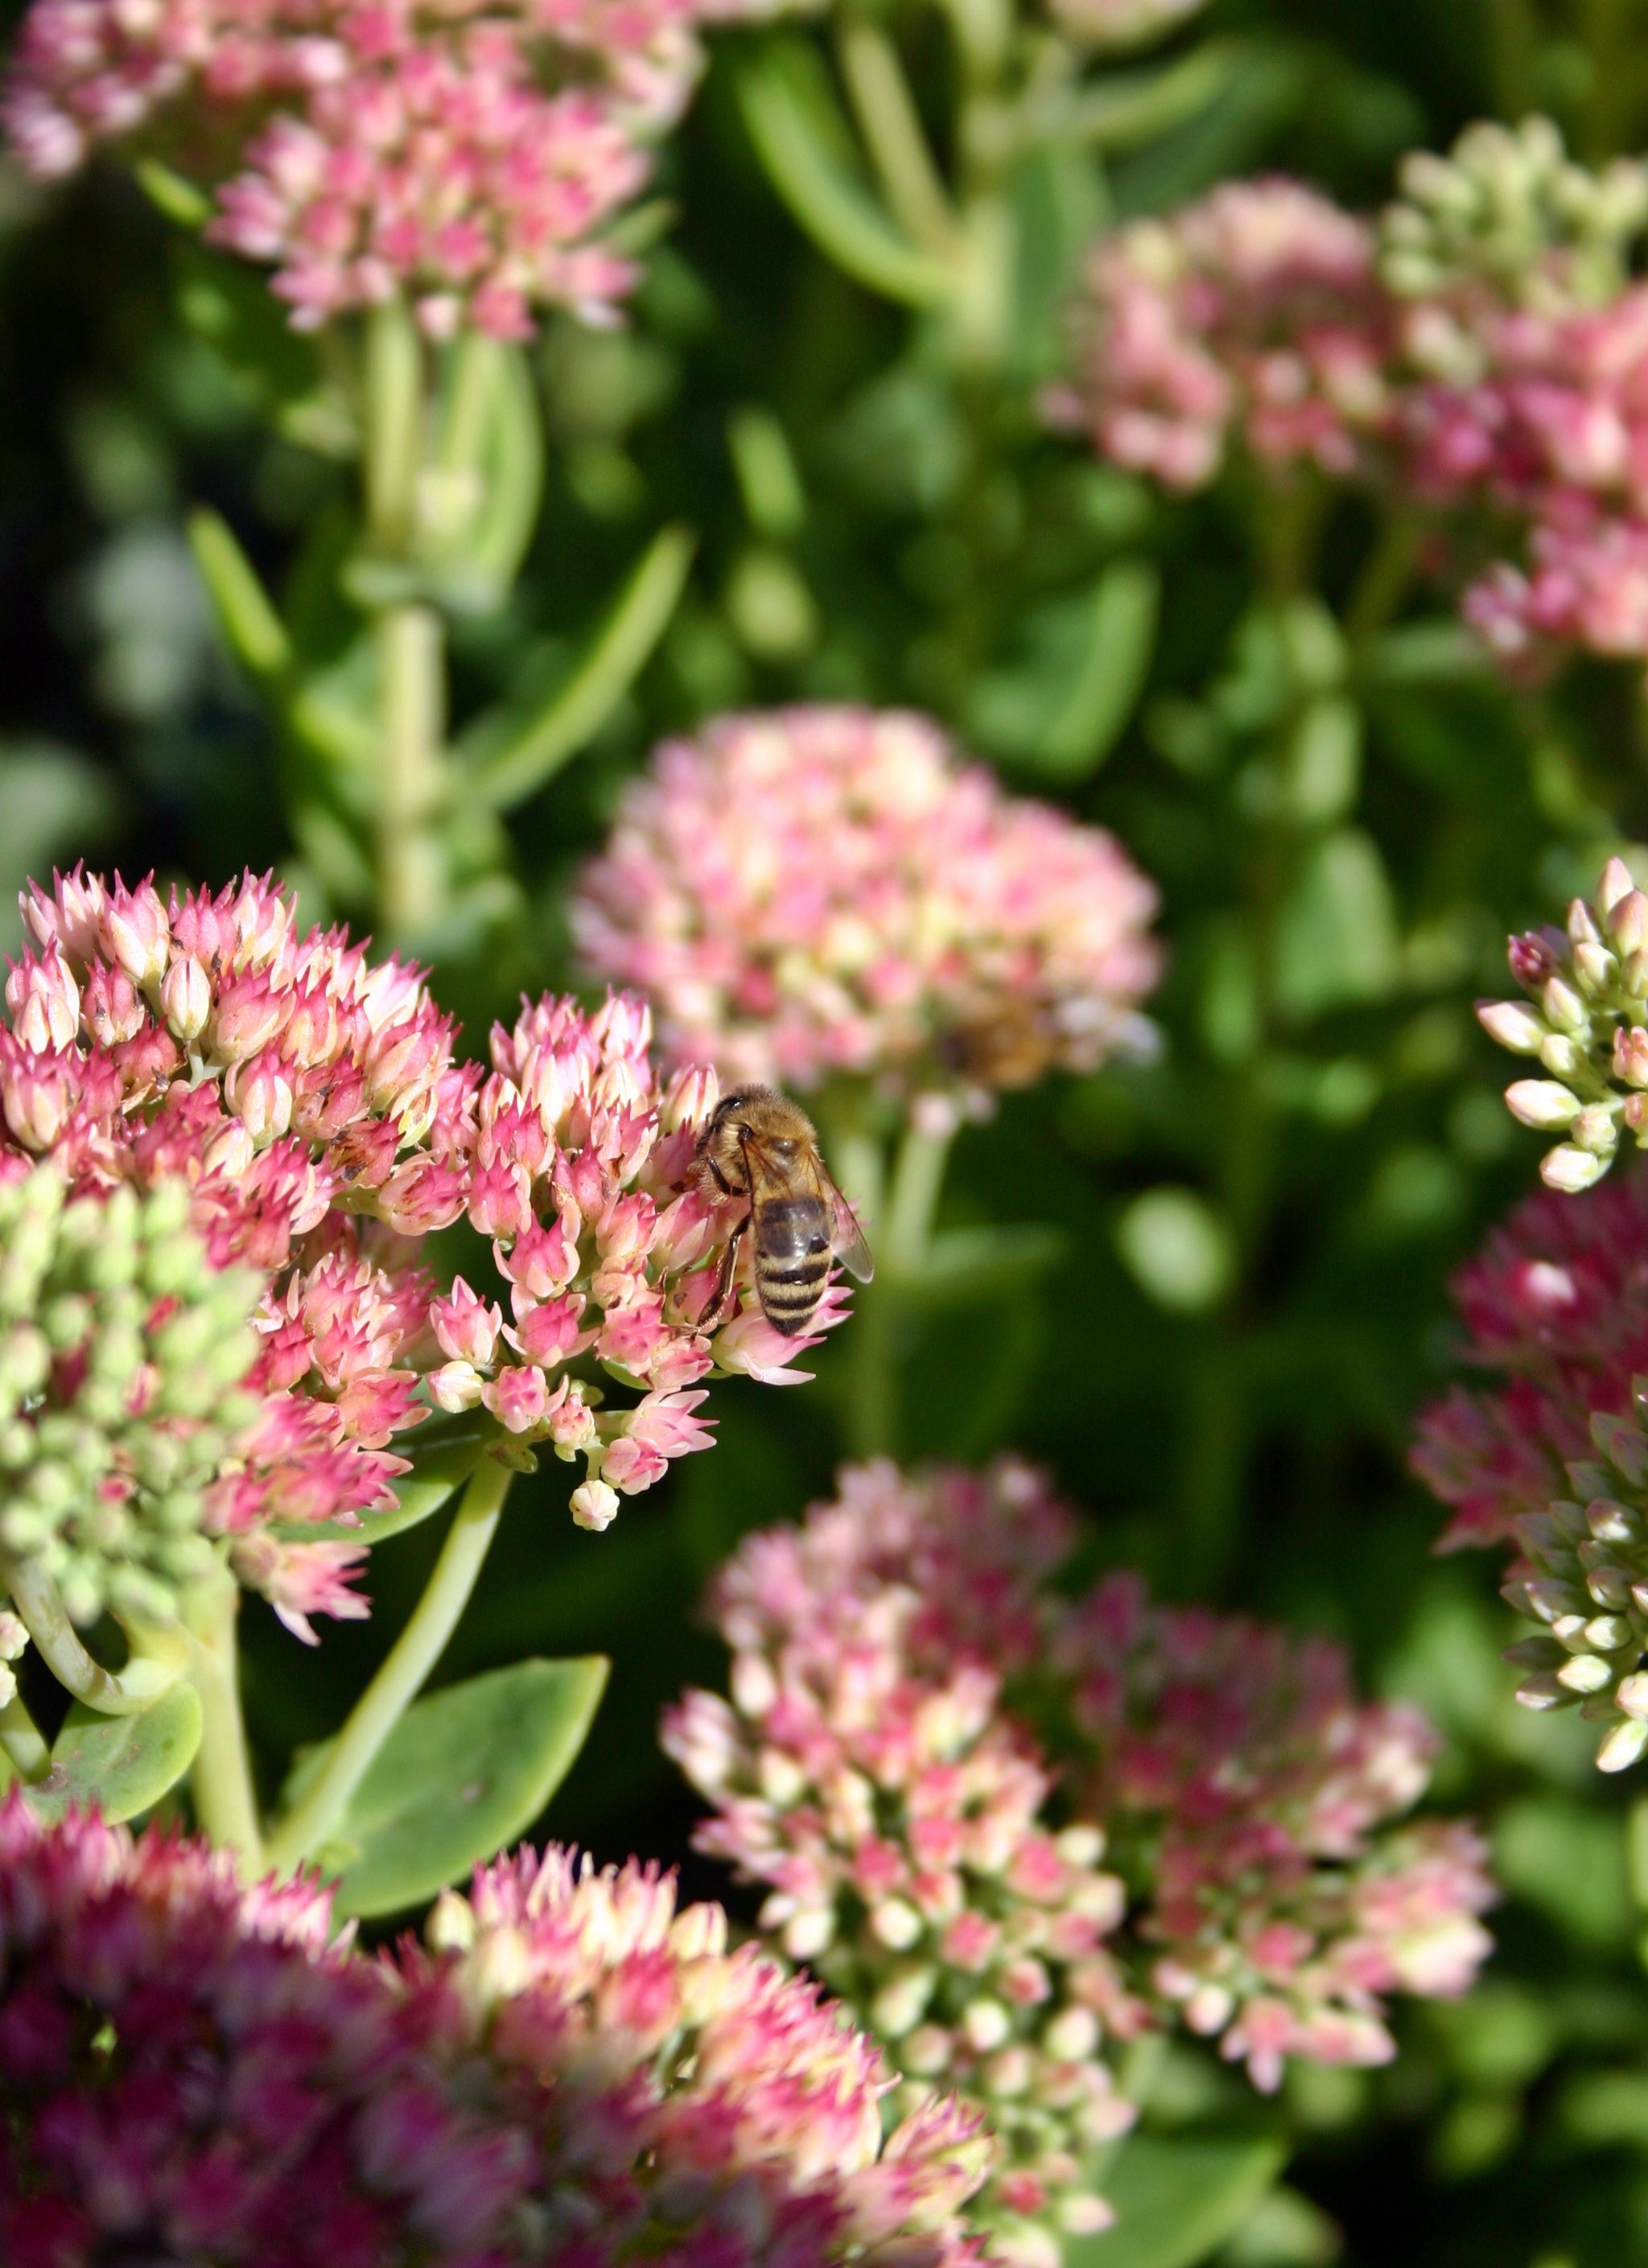
blossom, plant, flower, bloom, animal, summer, herb, insect, botany, garden, pink, close, flora, wildflower, shrub, bee, lilac, flowering plant, honey bee, annual plant, land plant